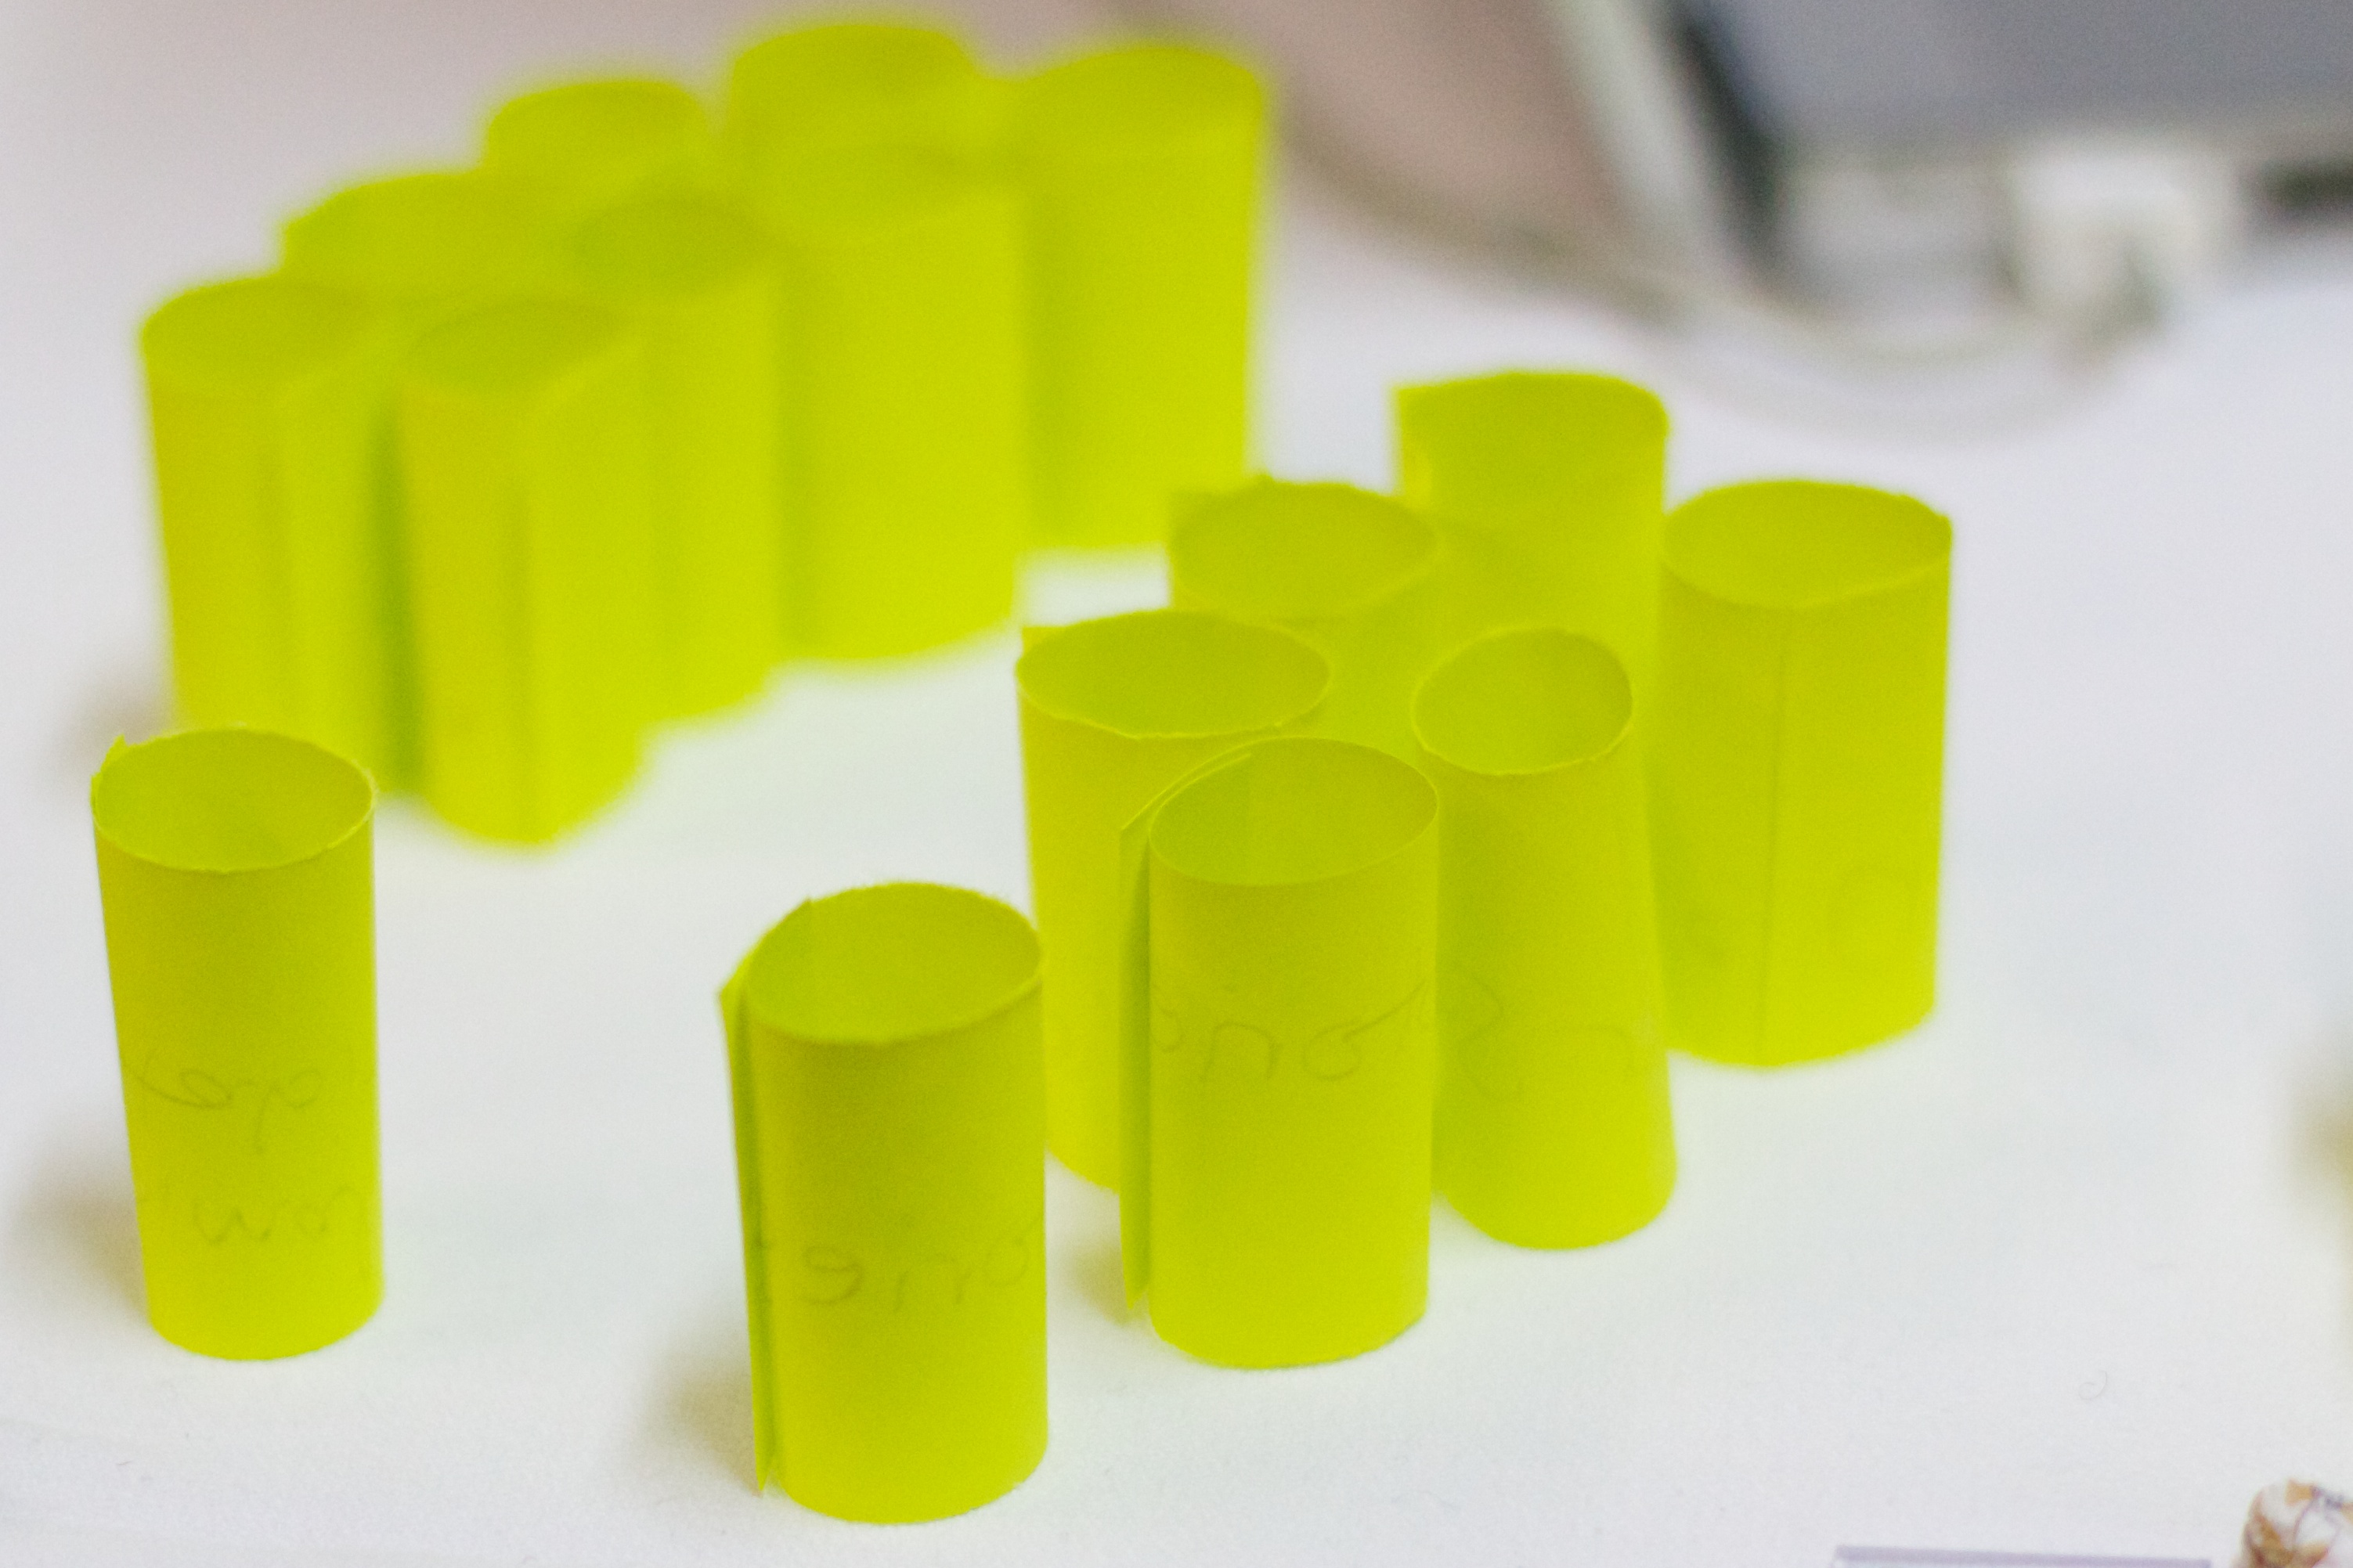
food, yellow, product, auodyssey, plpconnectu